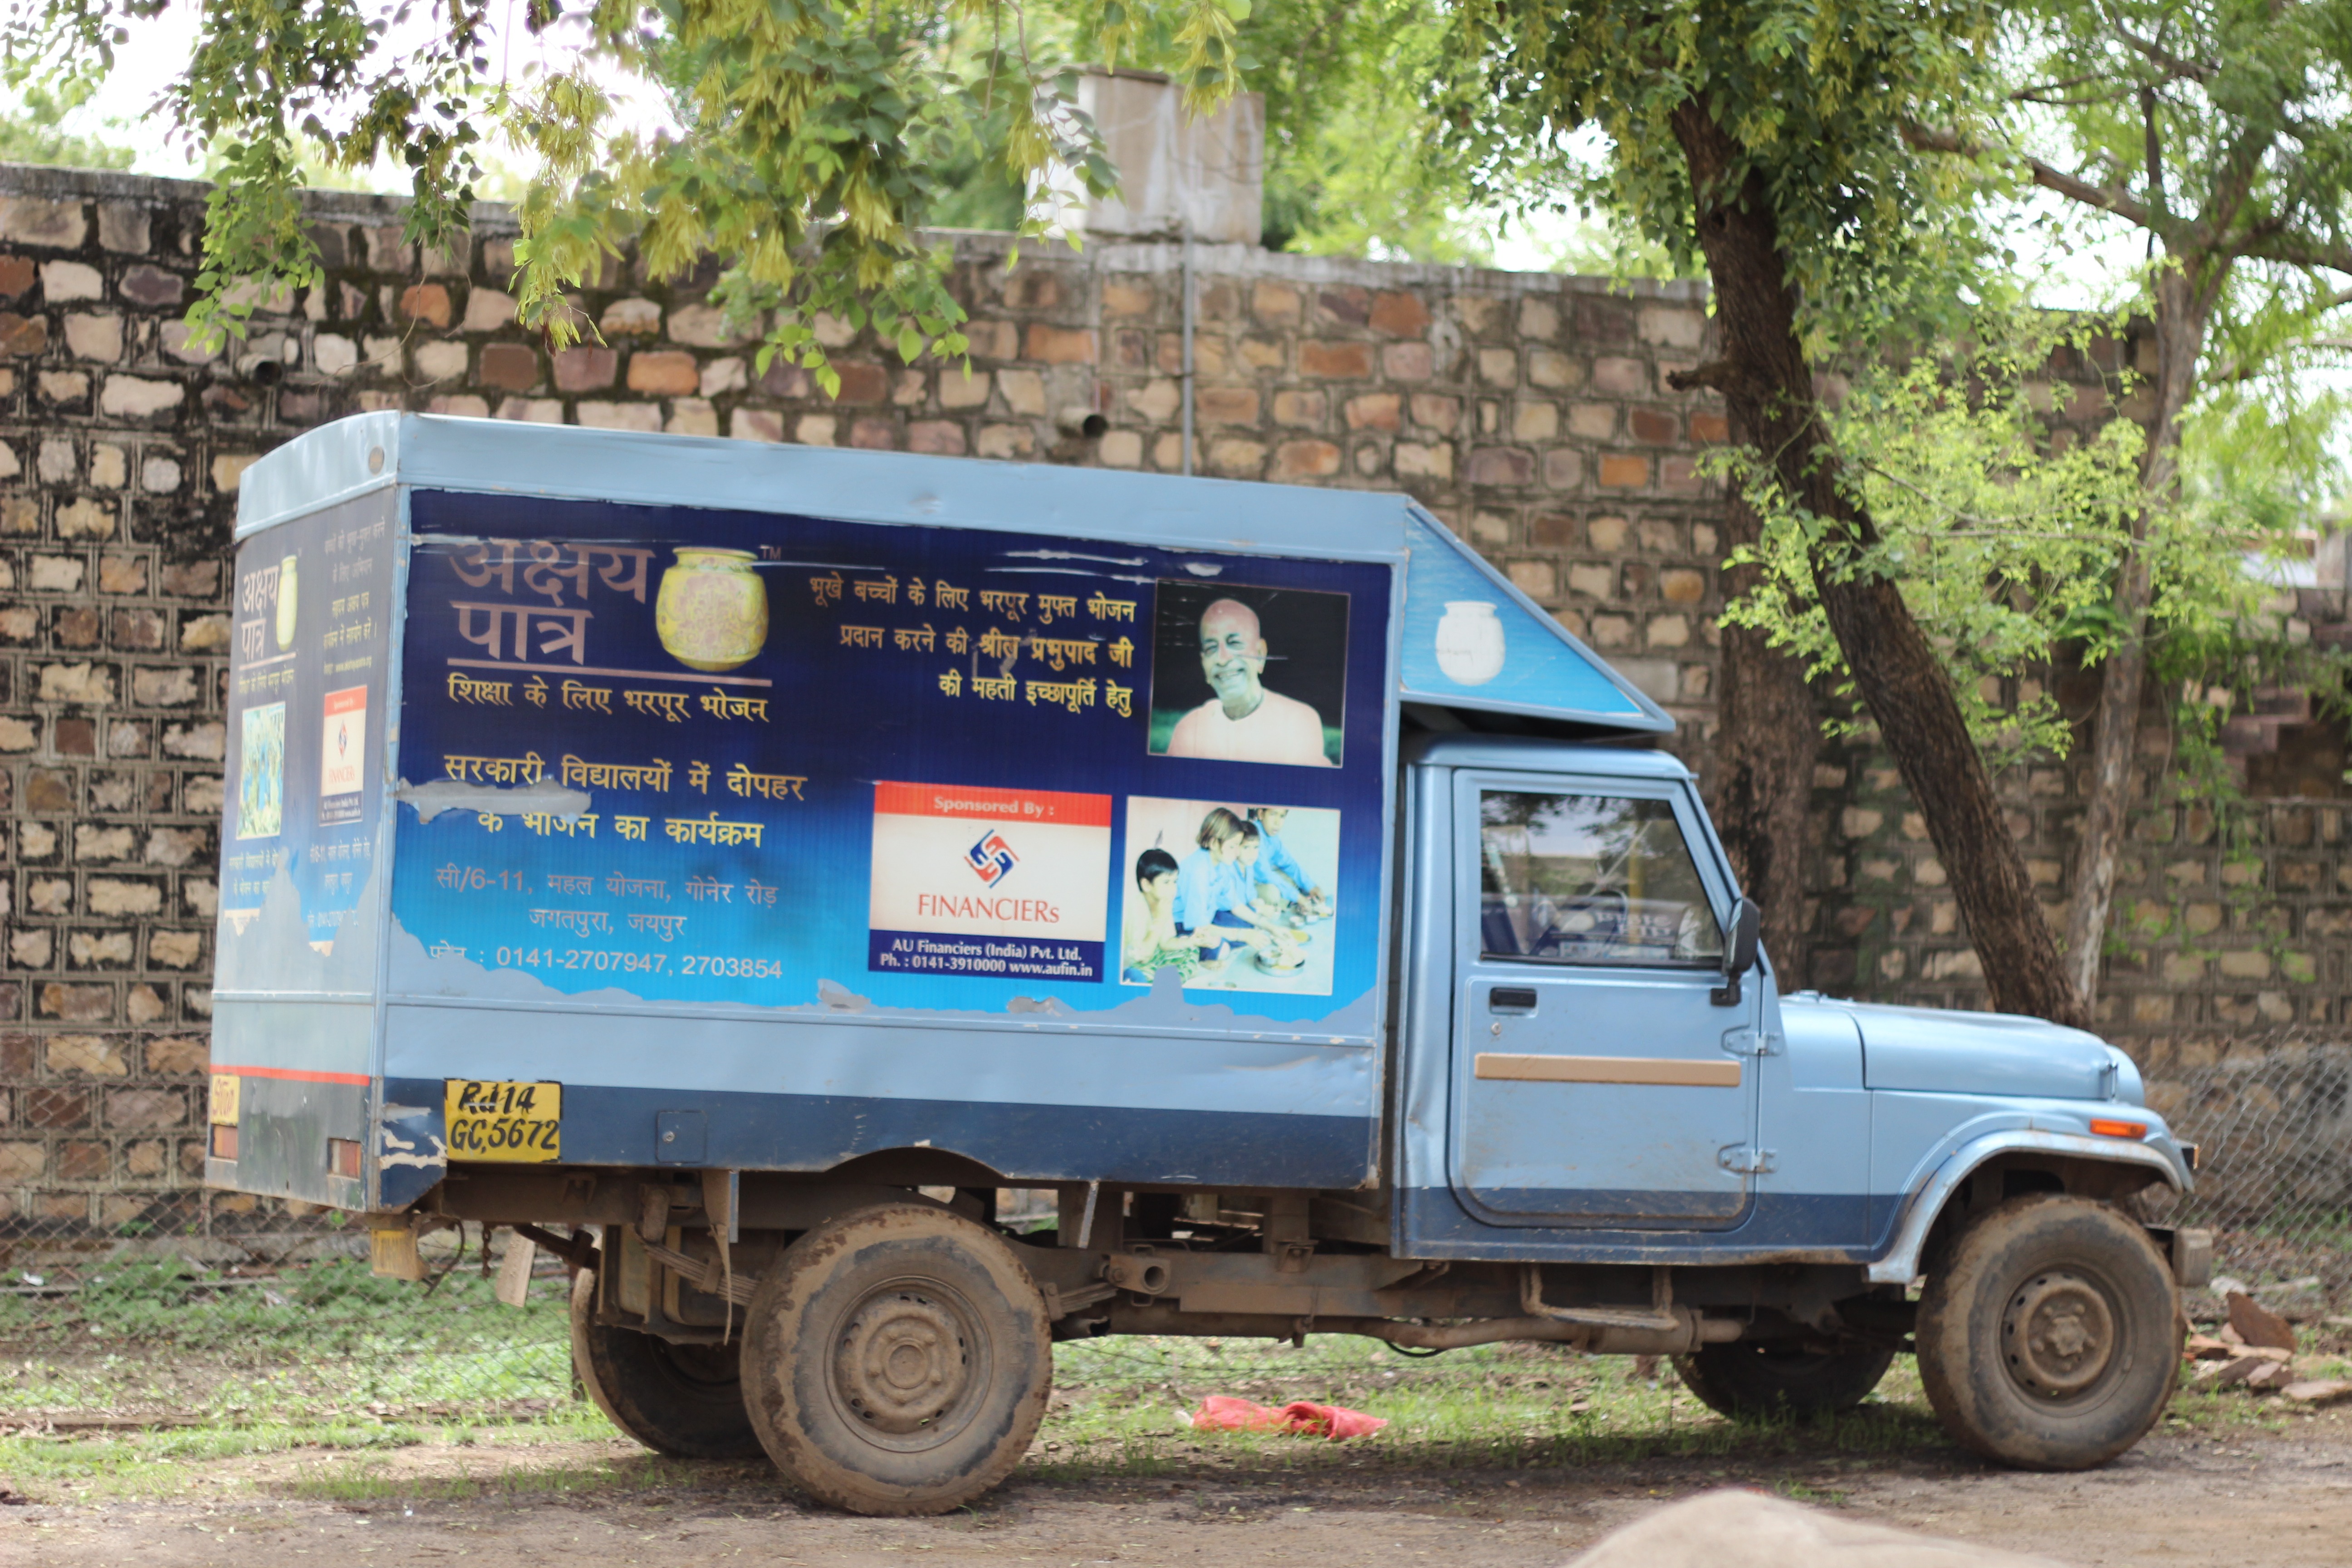
car, old, truck, vehicle, lorry, india, rajasthan, pickup truck, off road vehicle, sport utility vehicle, automobile make, light commercial vehicle, off roading